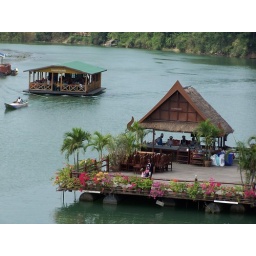
made from the bridge over the river Kwai